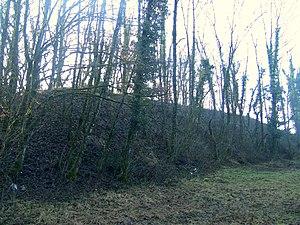
Le massif de terre accueillant le magasin et l'abris annexe sud-ouest du fort de Planoise, à Besançon (Doubs, France).
Le fort de Planoise, appelé brièvement le fort Moncey, est un ensemble de fortifications militaires bisontines de type Séré de Rivières dont l'ouvrage le plus important est le fort principal situé au centre d'un véritable môle, regroupant plusieurs abris, des chemins de traverses ainsi que quatre grandes batteries annexes utilisées pour le stockage de poudre, le casernement et l'usage de mortiers. L'ensemble fortifié fut bâti à Besançon, en France, entre 1877 et 1892 dans le but de protéger le pont d'Avanne-Aveney interdisant les routes de Dijon et de Lyon, plusieurs voies ferrées capitales ainsi que pour soutenir de nombreuses batteries de la ville.